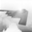
Label: airplane